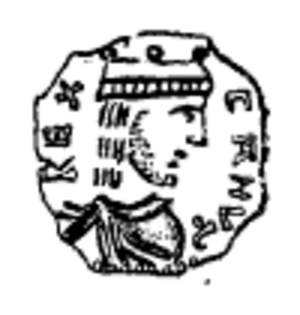
Knud 5.
Knud 5. eller Knud Magnussen var konge af Danmark 1146-1157. sammen med medkongerne Svend og Valdemar, under borgerkrigen 1146-1157. Knud var søn af Magnus, der var søn af kong Niels.